Tây Sơn wars

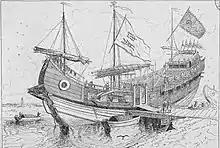
18th and 19th-century Vietnamese vessels were built based on French model

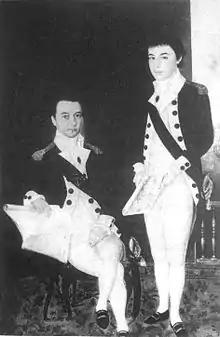
Jean-Marie Dayot (left) took a leading role in the Navy of Nguyễn Ánh.

Quang Trung and Nguyễn Lữ died in the same year, 1792. At the time of his unexpected death in September 1792, Quang Trung-Nguyễn Huệ was only forty years old while on the cusp of launching a massive attack against Nguyễn Ánh's forces in Saigon. His eleven-year-old son Nguyễn Quang Toản (r. 1792–1802) ascended the throne under the title of Cảnh Thịnh Emperor. The young monarch reigned under the supervision of a maternal uncle, Bùi Đắc Tuyên who served as regent but harbored plans for his own son and faced opposition from other Tây Sơn commanders. The next year, the Tây Sơn senior leader Nguyễn Nhạc died at the age of fifty, only a year after his younger brother. After Nhạc's death, his young son Nguyễn Văn Bảo was named by his cousin Emperor Cảnh Thịnh as Nhạc's successor, but without any imperial trappings. Bảo was only to be titled "hiếu công" (filial duke) and was to be controlled by a delegation sent to Qui Nhơn for this purpose by his cousin.